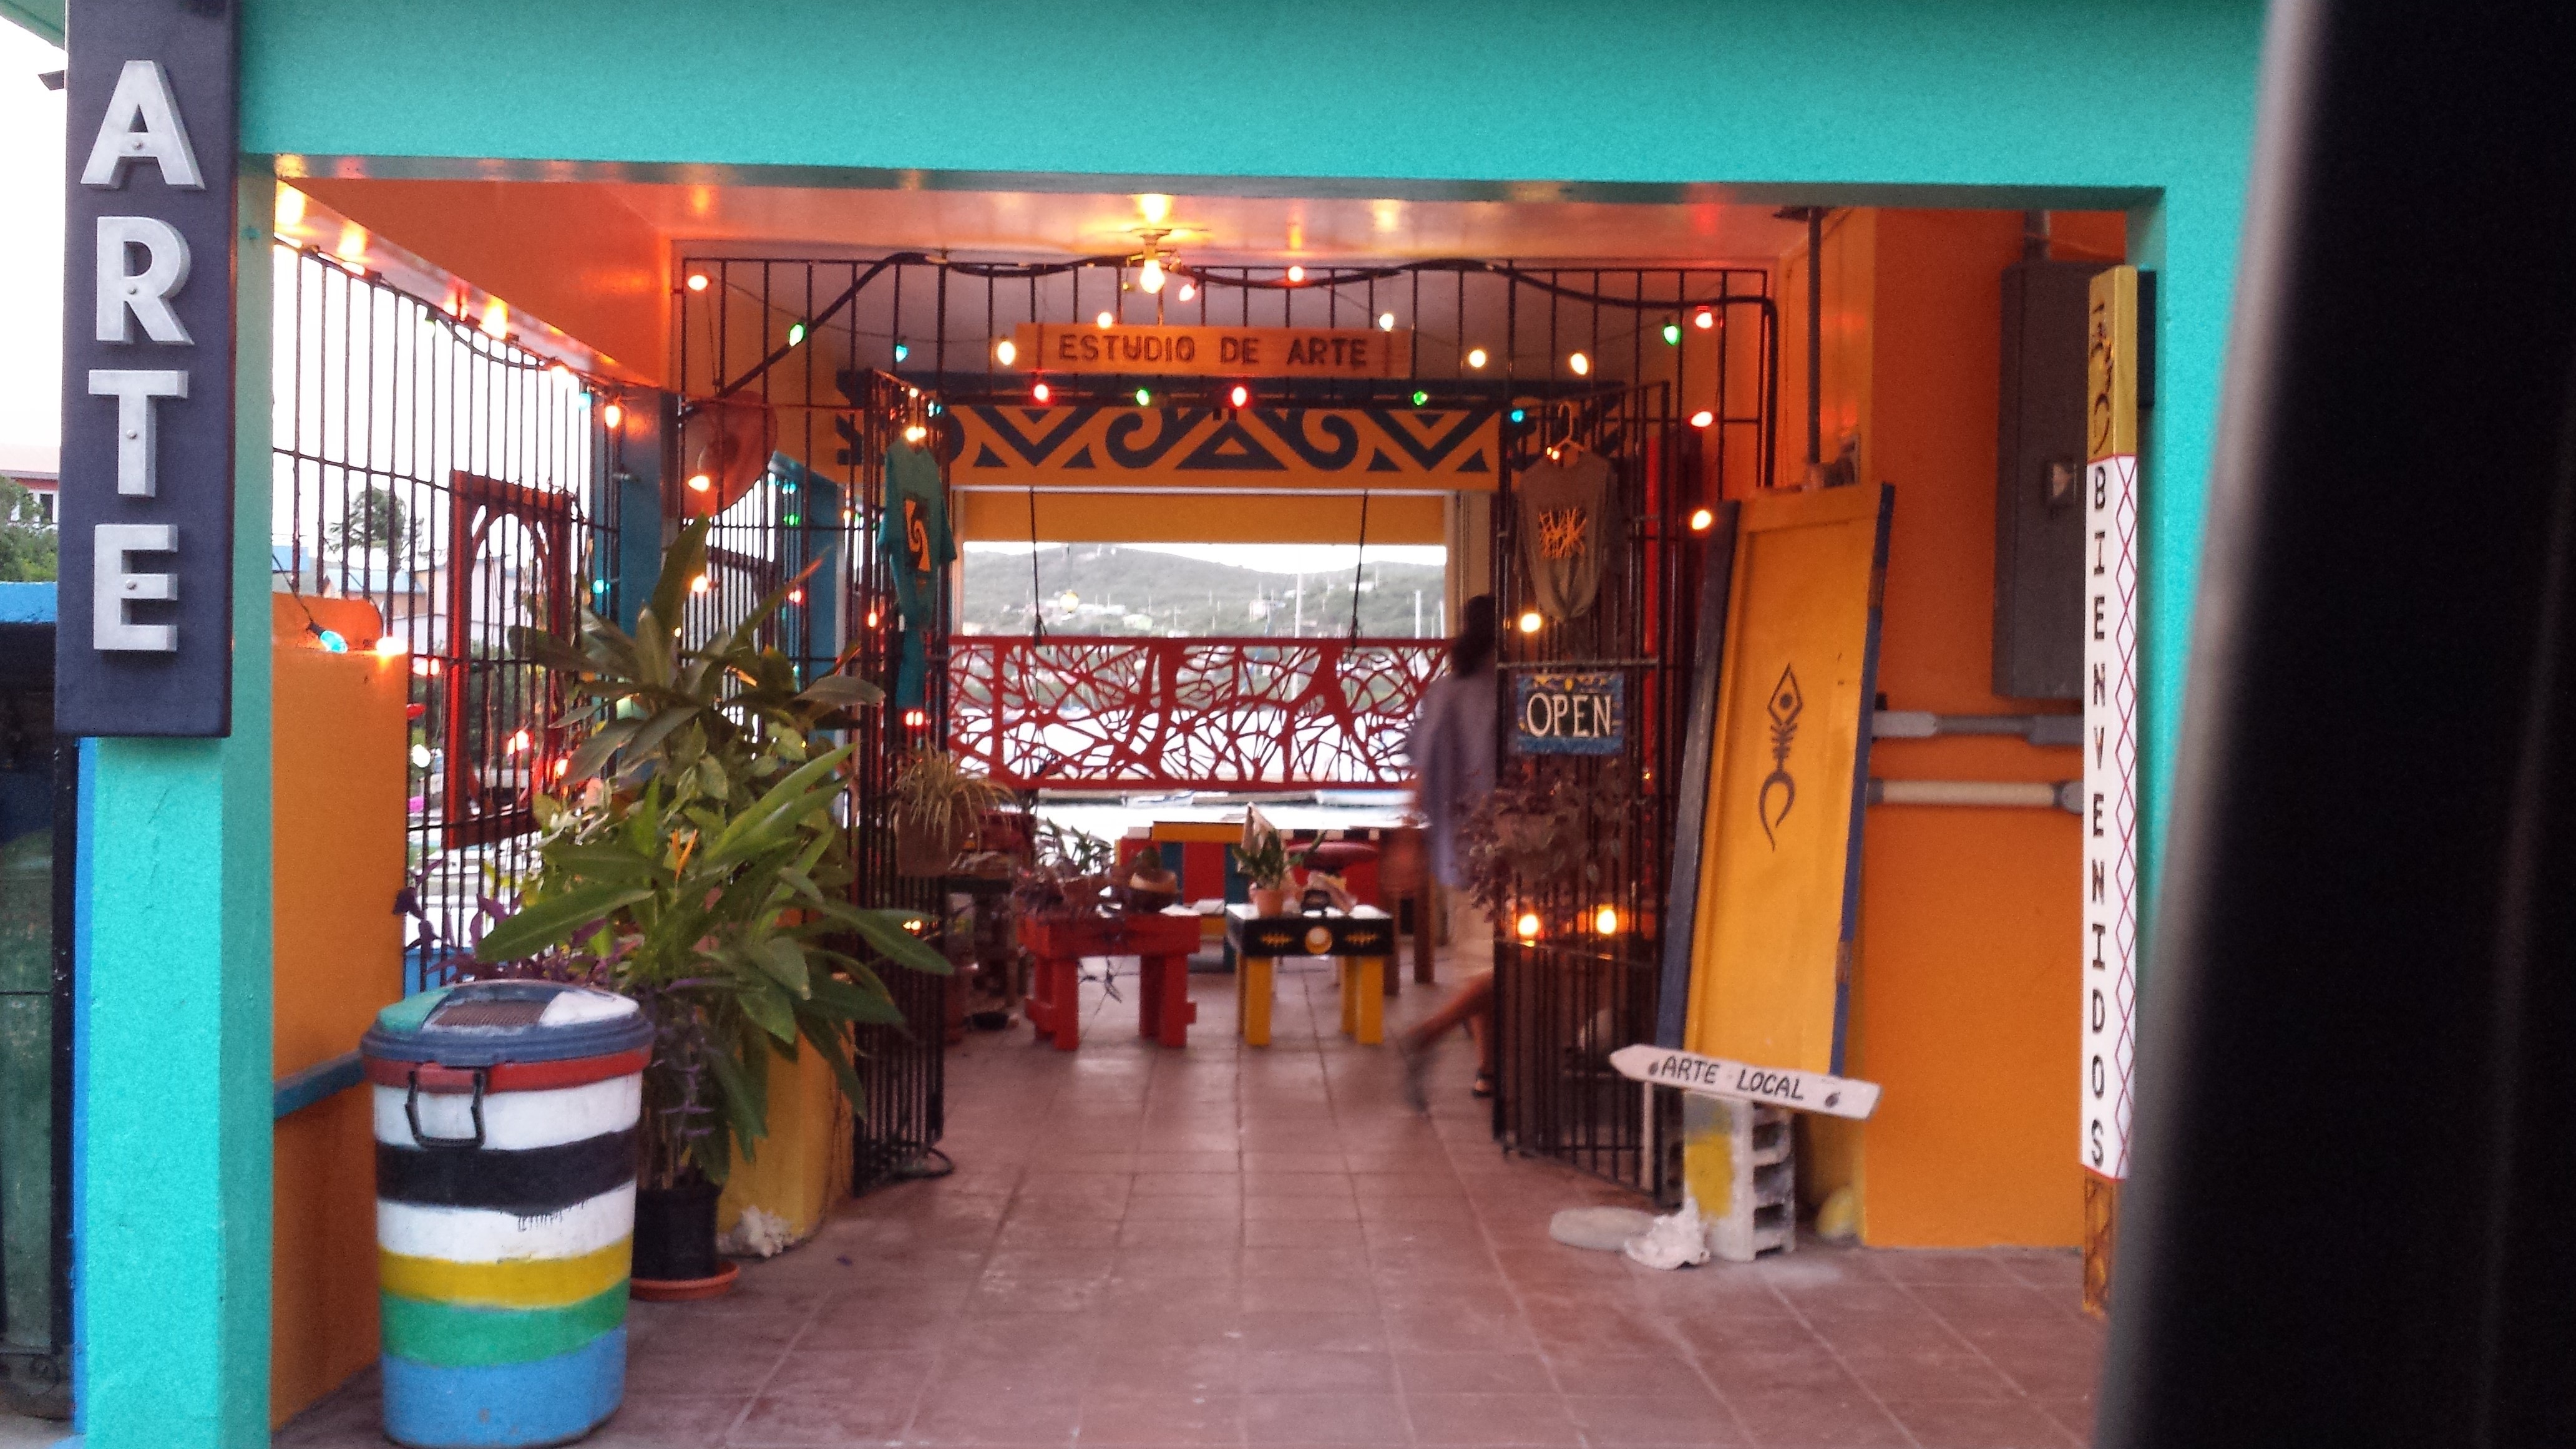
restaurant, bar